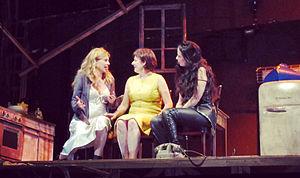
Crimes du cœur est une pièce de théâtre américaine en deux actes de la dramaturge et actrice américaine Beth Henley. Pour cette comédie écrite en 1978 et initialement intitulée Crimes de passion, Beth Henley s'est inspirée d'une part de ses relations avec ses sœurs et d'une anecdote familiale, concernant la disparition puis la recherche dans les bois de son grand-père, sans pour autant que l'argument soit autobiographique, et d'autre part la structure des Trois Sœurs de Tchekov, en limitant tant le nombre d'acteurs que celui des accessoires, et en n'utilisant qu'un seul décor, afin d'en permettre la représentation par des troupes ne disposant que d'un petit budget. La pièce a d'abord été soumise à plusieurs théâtres régionaux californiens, sans succès. Elle est ensuite présentée à l'Humana Festival of New American Plays, en même temps que près de quatre mille autres pièces concurrentes, gagne la compétition, et se trouve donc produite pour la première fois à l'Actors Theatre of Louisville en février 1979. Les critiques du Village Voice et de Time ne sont toutefois que modérément positives.
Benedicta Boccoli, née à Milan le 11 novembre 1966, est une actrice et animatrice de télévision italienne.